Troy H. Middleton

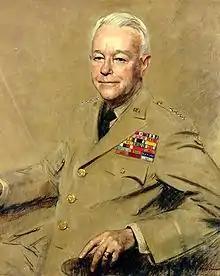
J. Lawton Collins, Chief of Staff of the United States Army, requested Middleton's services to look into honor code violations at West Point.

With the front restored to its previous boundary, Bradley summoned his Army and Corps commanders to his headquarters. He wanted Hodges' First Army to advance to the Rhine, while Patton's Third Army would stay put until First Army reached the river. Patton was very reluctant to hold in place, and questioned the advisability to do so. Bradley explained that all available ammunition and reinforcements would go to First Army, since two armies could not be simultaneously supplied. Patton reluctantly accepted Bradley's explanation, but after that meeting he called together his three corps commanders, Manton Eddy of XII Corps, Walton H. Walker of XX Corps, and Middleton. He asked Eddy if he could ease forward and capture Trier, Walker if he could do the same with Bitburg and Middleton if he could take Gerolstein. All three commanders agreed to this, and within a few days all three had reached their objectives. Middleton was then asked by Patton to take his corps all the way to Koblenz on the Rhine River, which he did, and VIII Corps reached the river before any units of First Army arrived.